RAF Akrotiri

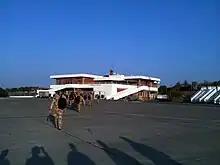

RAF Akrotiri's badge, awarded in August 1957, features a flamingo standing in a representation of water. The station is adjacent to Limassol Salt Lake which is a breeding ground for migrating flamingoes.